Walt Whitman and Abraham Lincoln

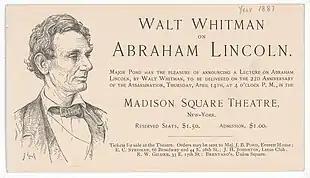
An announcement of Whitman's lecture at Madison Square Theatre

In 1875, Whitman published "Memoranda During the War". The book, a collection of diary entries, includes a telling of Lincoln's assassination from the perspective of someone who was present. "The New York Sun" published that section in 1876 to a positive reception. Whitman, by then in failing health, presented himself as neglected, unfairly criticized, and deserving of pity in the form of financial aid. Richard Watson Gilder and several of Whitman's other friends soon suggested he give a series of "Lincoln Lectures" aimed at raising both funds and Whitman's profile. Whitman adapted his "New York Sun" article for the lectures.